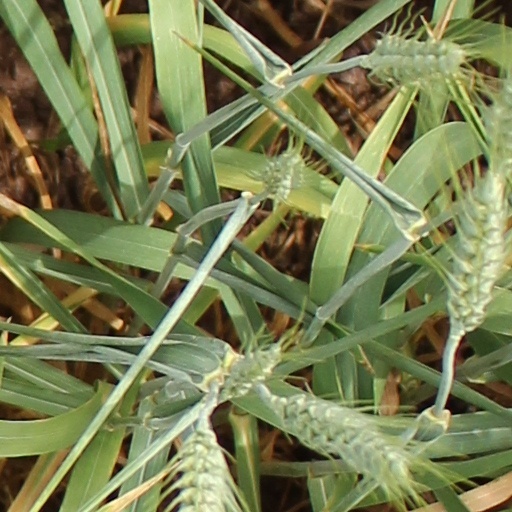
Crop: wheat